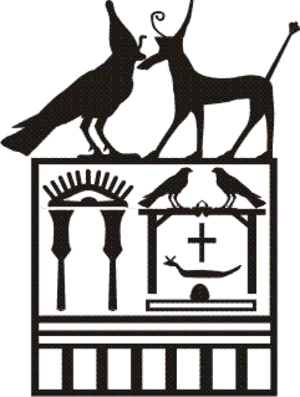
Khâsekhemoui serait le dernier souverain de la IIᵉ dynastie thinite. Il aurait succédé à Péribsen et précéda son fils Djéser de la IIIᵉ dynastie. Manéthon le nomme Kheneres. Le papyrus de Turin lui compte vingt-sept ans, deux mois, et un jour de règne.
La IIᵉ dynastie pharaonique s'étend d'environ -2850 ou -2828 ou -2793 à -2687 ou -2740 ou -2682 ou -2663 ou -2647.